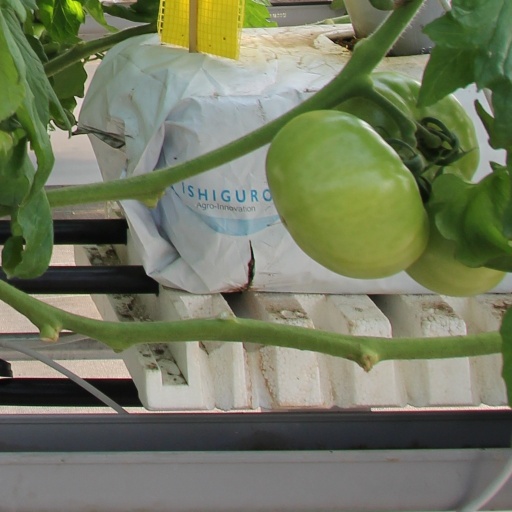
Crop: tomato